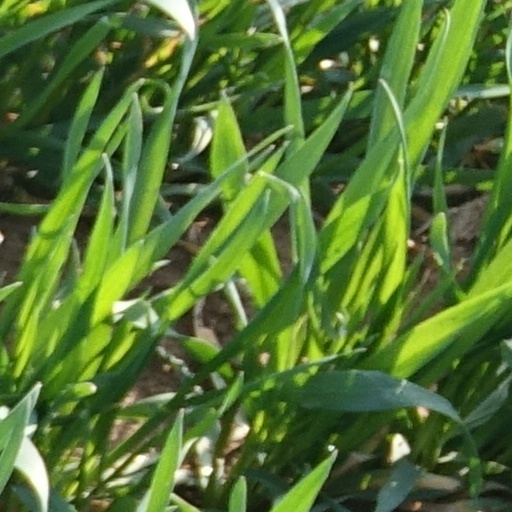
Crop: wheat